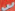
Number: 3